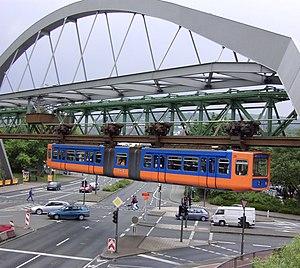
Le Feu de Wotan est la dix-neuvième histoire de la série Yoko Tsuno de Roger Leloup. Elle est publiée pour la première fois du nᵒ 2388 au nᵒ 2391 du journal Spirou, puis en album en 1984.
Wuppertal est une ville allemande du land de Rhénanie-du-Nord-Westphalie, située dans la région du Bergisches Land au cœur de l'agglomération de Rhin-Ruhr.